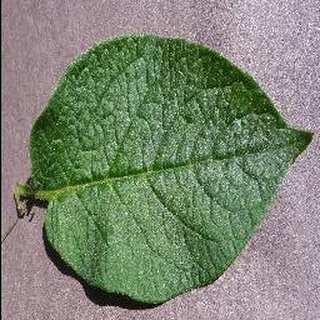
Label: healthy_potato